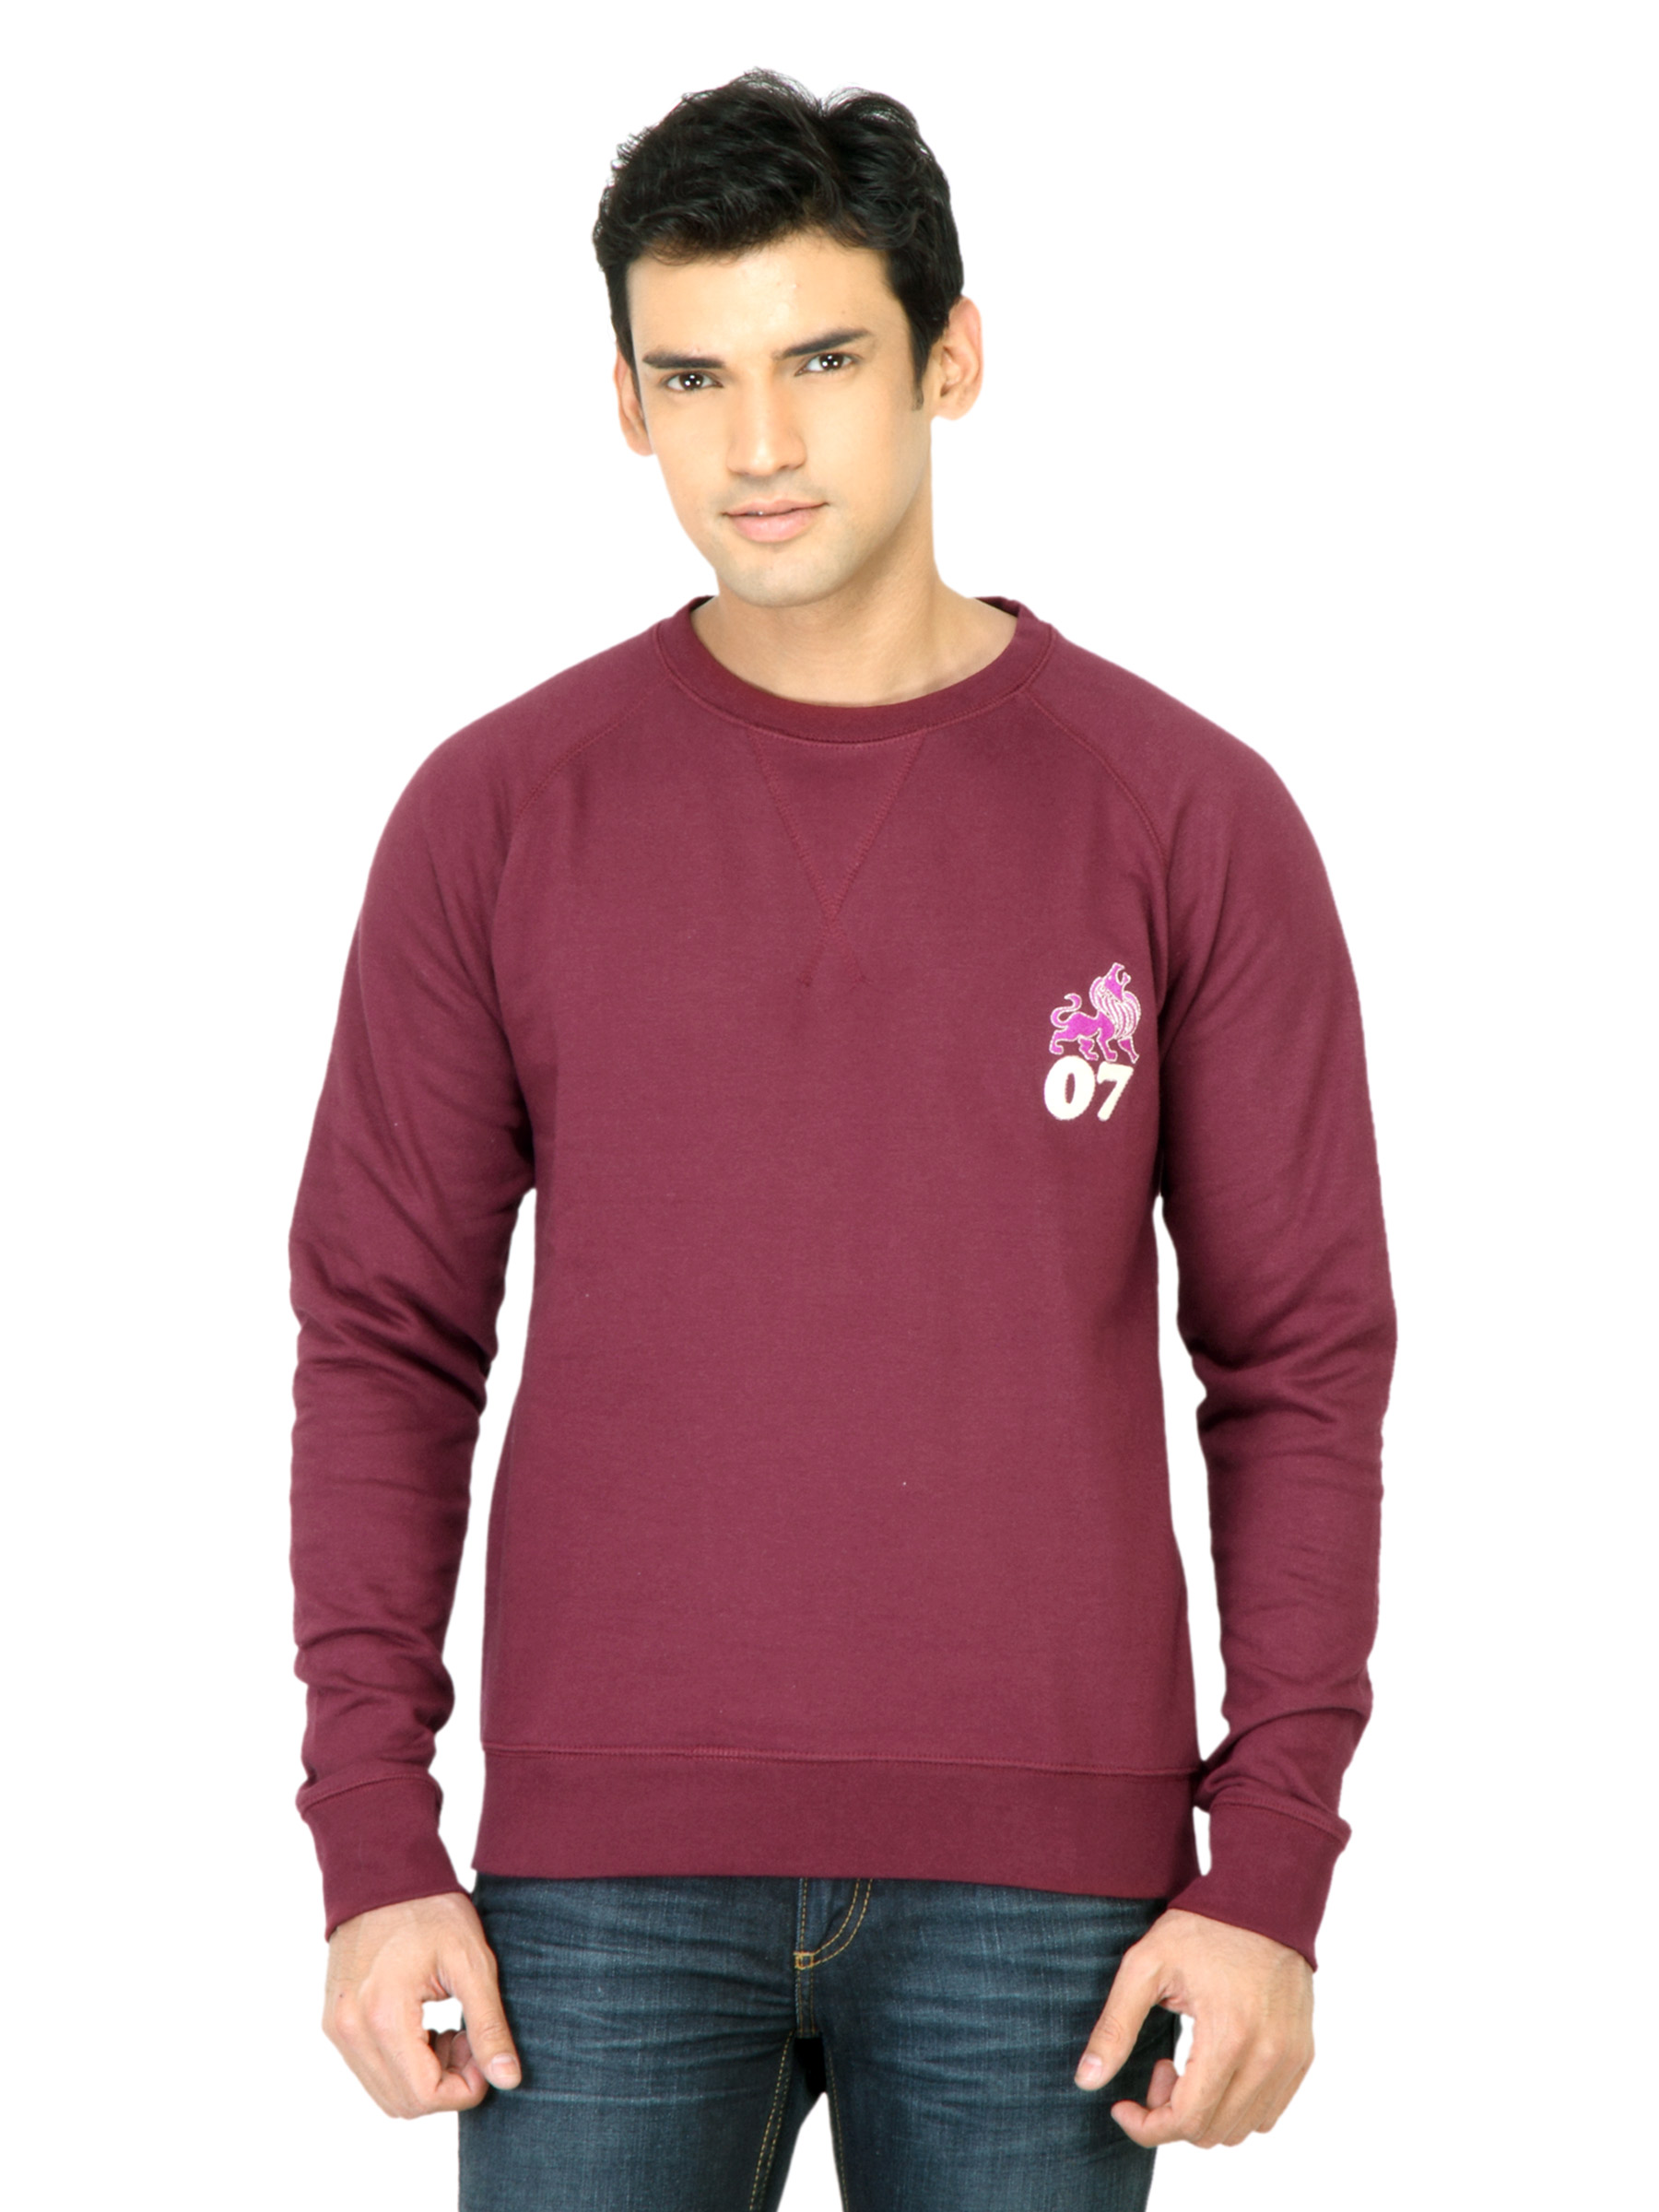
Myntra Men Maroon Sweatshirt
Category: Apparel / Topwear / Sweatshirts
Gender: Men
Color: Maroon
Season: Fall 2011
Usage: Casual